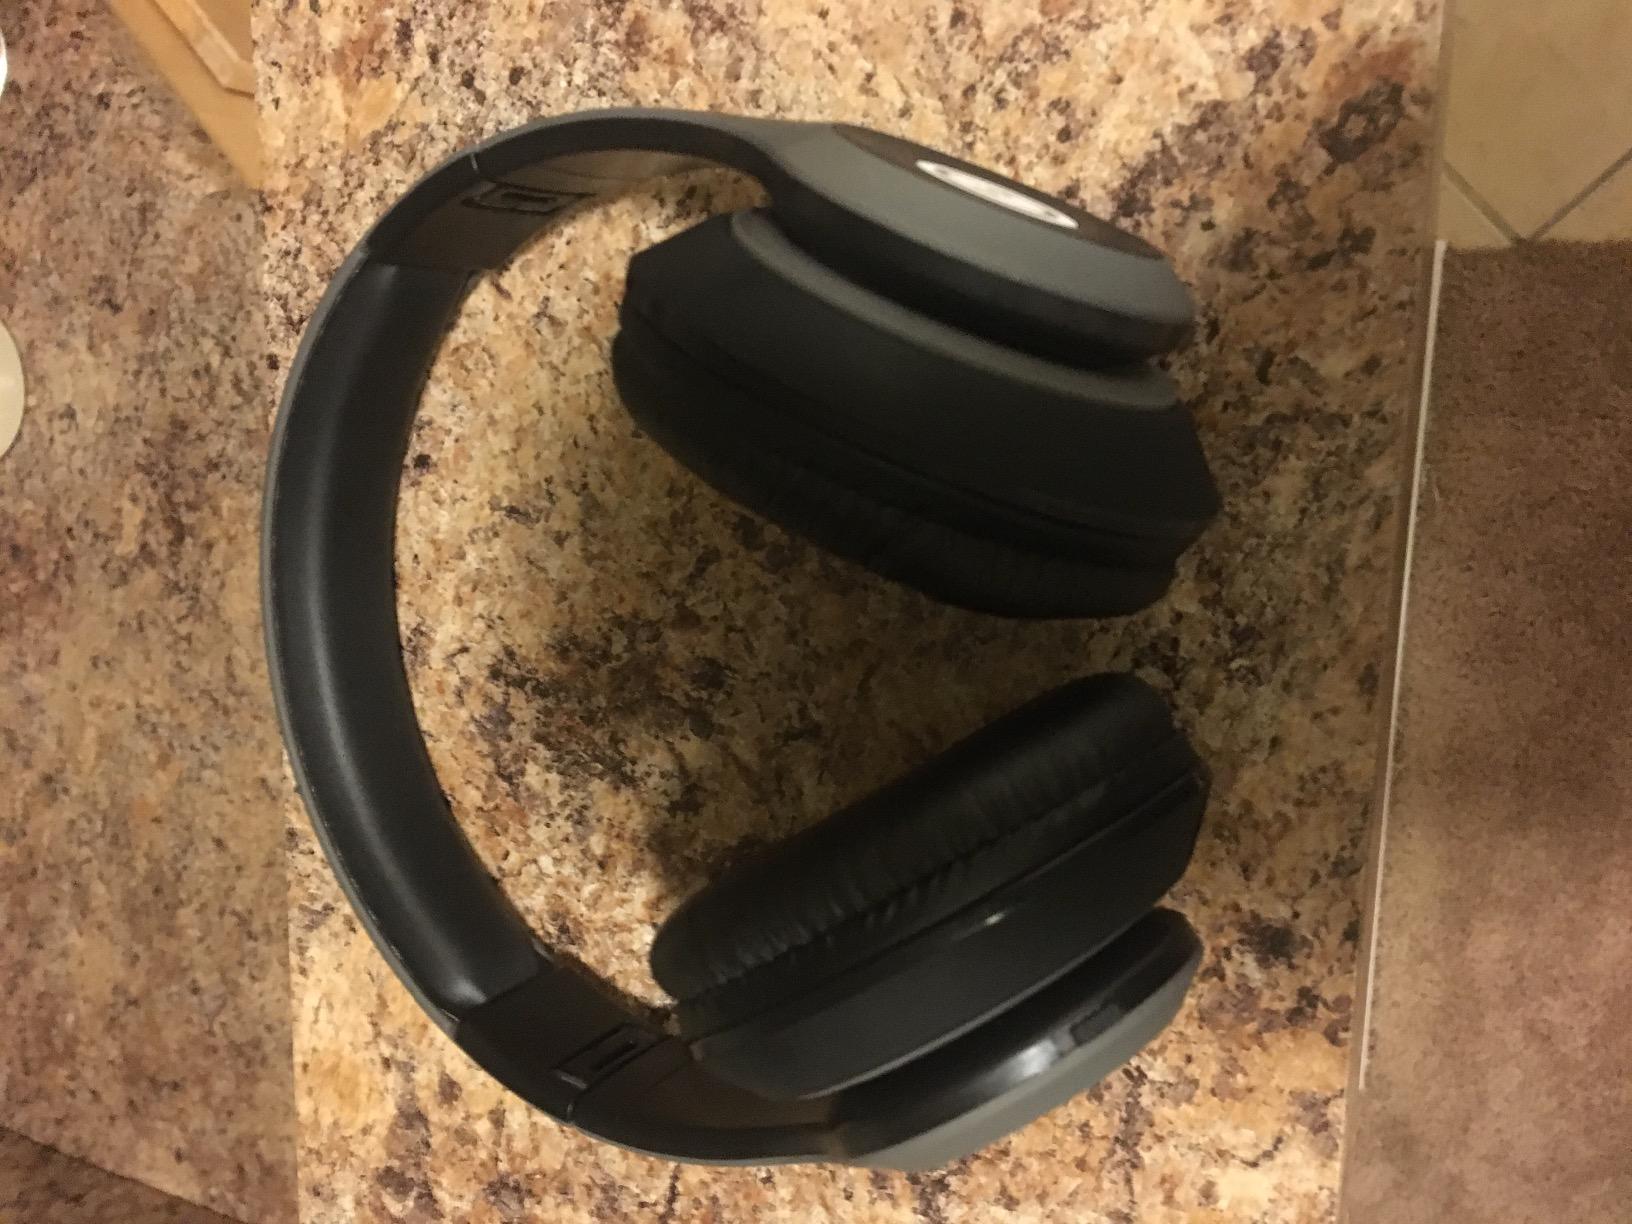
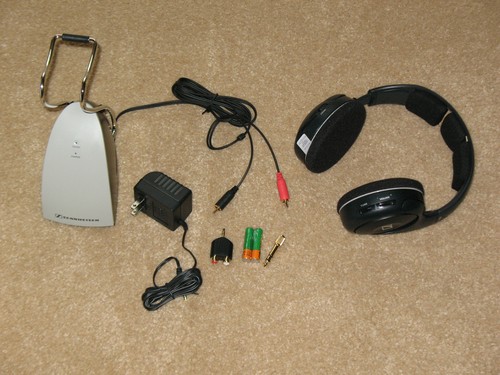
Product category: headphones
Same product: no